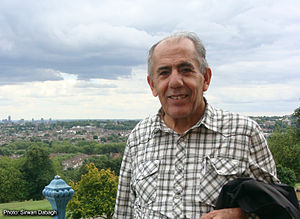
Jalal Dabagh
Jalal Dabagh
Jalal Dabagh er en kurdisk politiker, forfatter og journalist.